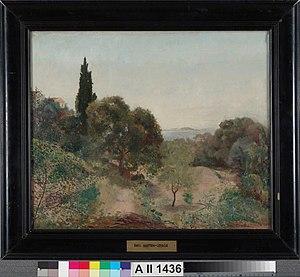
Émile Bastien-Lepage né à Damvillers le 20 janvier 1854 et mort à Neuilly-sur-Seine le 19 janvier 1938 est un peintre français.